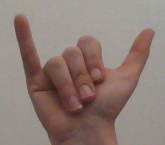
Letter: ya